JD Motorsports

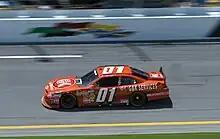
Taken at Daytona International Speedway by Anthony Zampella

The No. 01 debuted in 2006 as Duesenberg & Leik Motorsports, with Jay Sauter driving the Western Union car. In the team's first season, the No. 01 team started 33 out of 35 races, with the best finish of seventh at Lucas Oil Indianapolis Raceway Park. Dwayne Leik also made one start, at the Winn-Dixie 250 in the No. 26. He started 38th and finished 32nd.